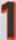
Number: 1